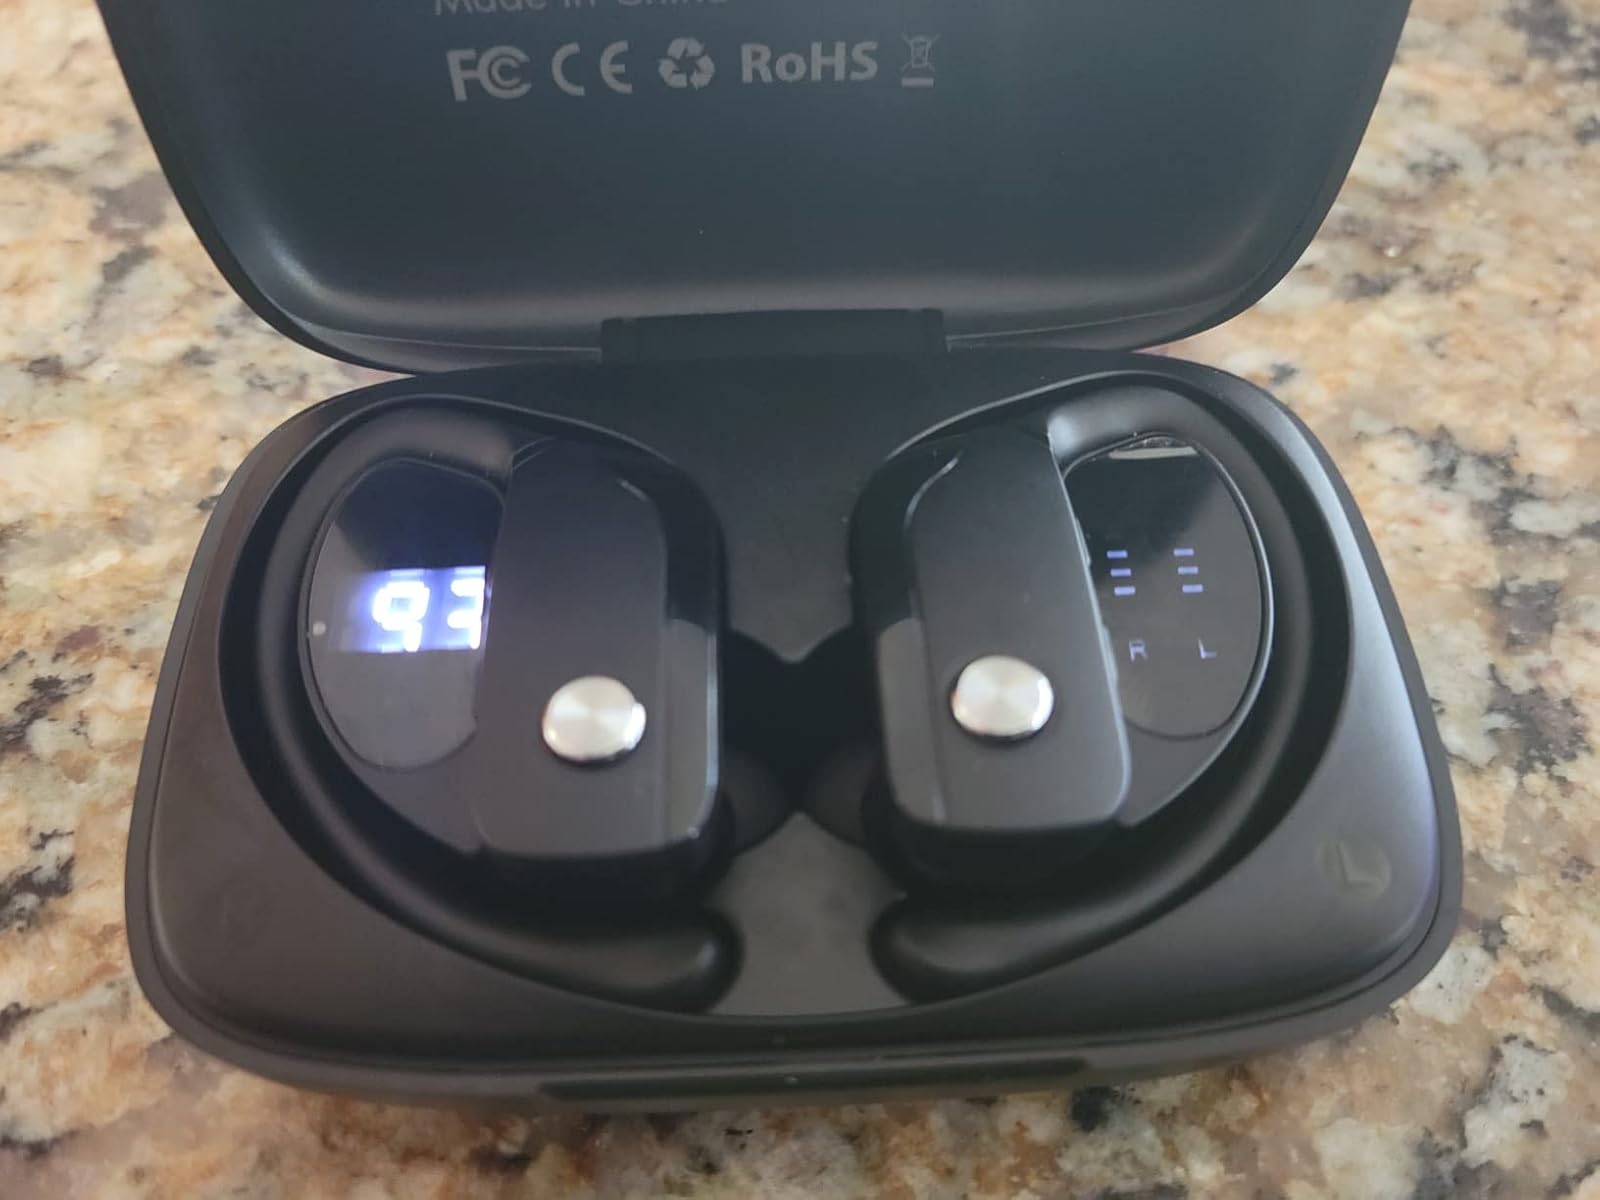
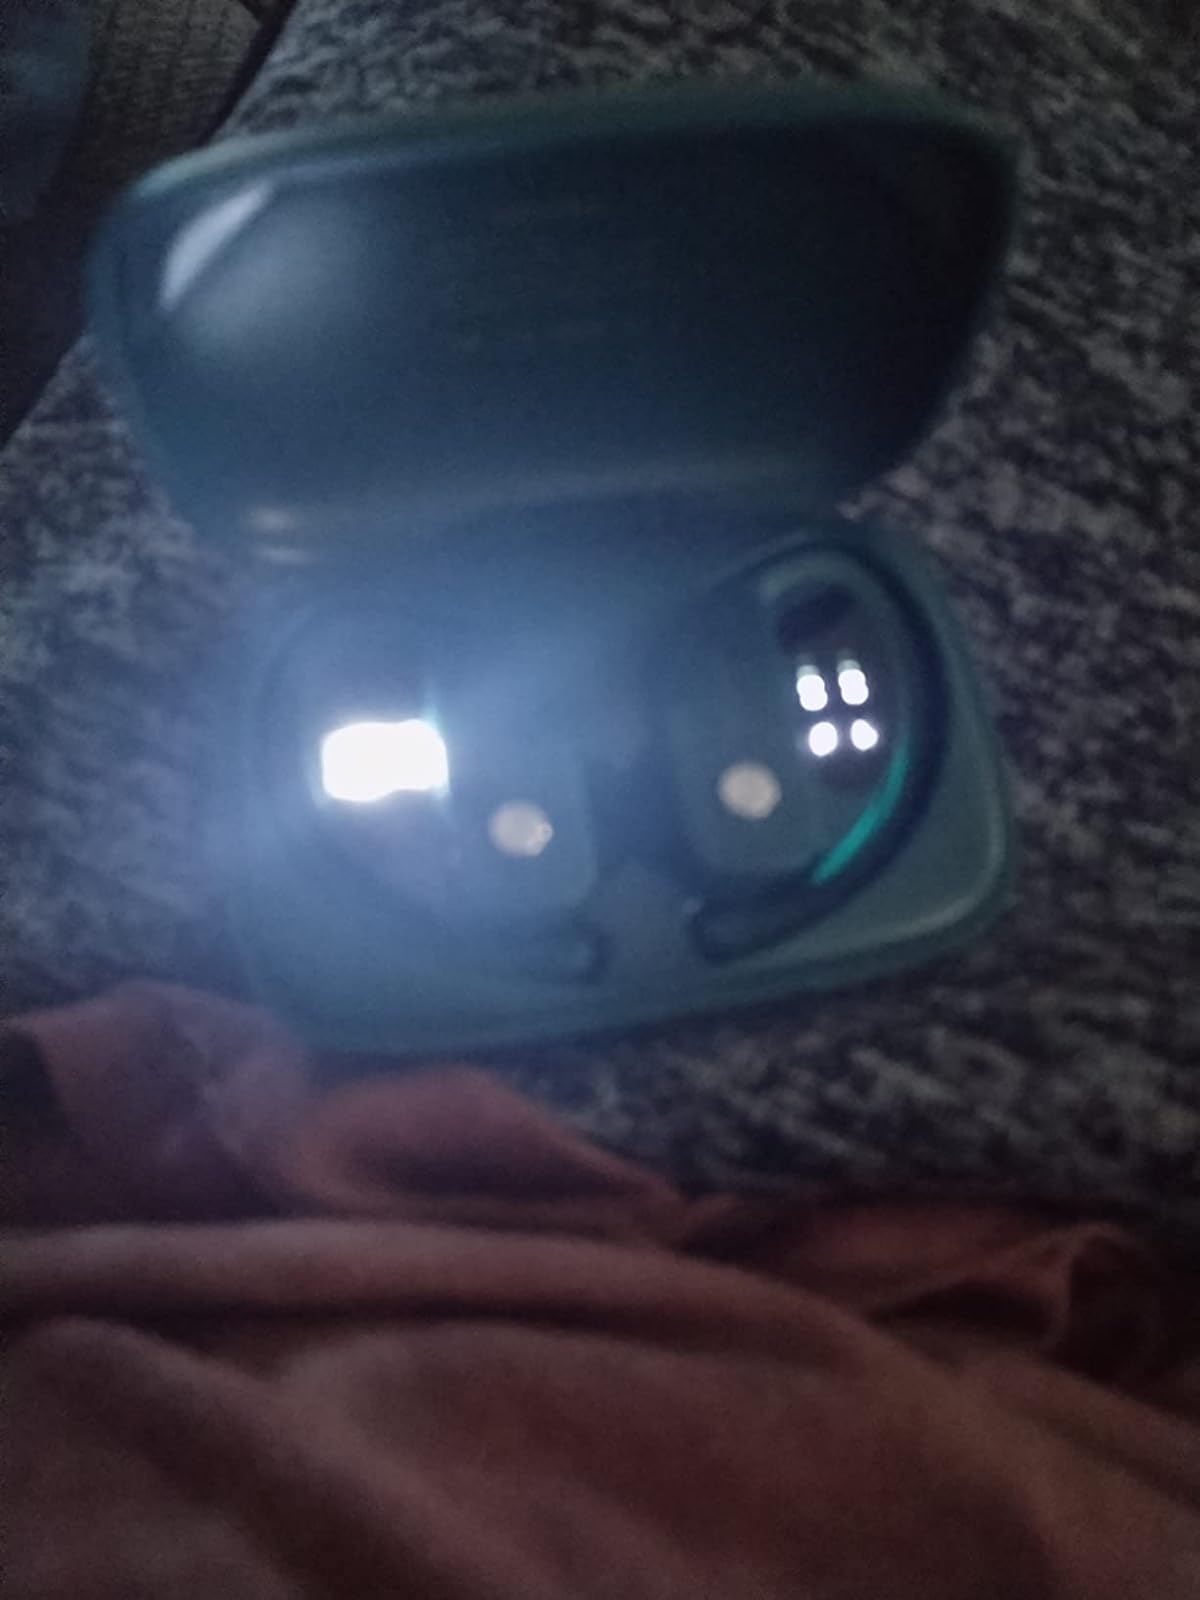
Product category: earbuds
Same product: no